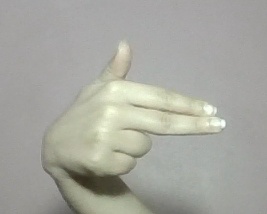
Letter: ghain